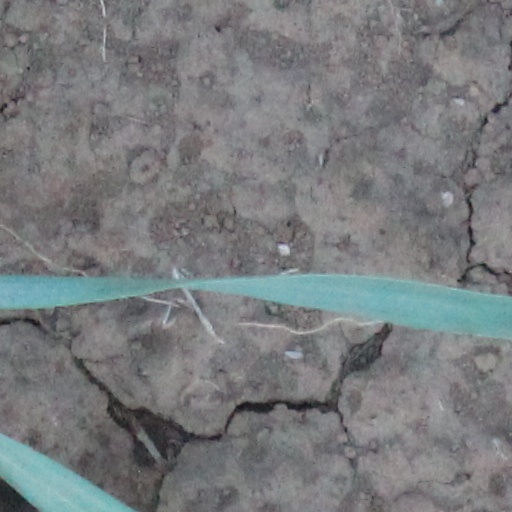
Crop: wheat